Image scanner

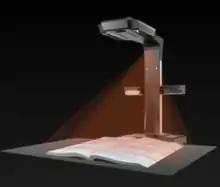
An overhead book scanner (CZUR ET Series) with lasers for calibration

An image scanner (often abbreviated to just scanner) is a device that optically scans images, printed text, handwriting, or an object and converts it to a digital image. The most common type of scanner used in the home and the office is the flatbed scanner, where the document is placed on a glass bed. A sheetfed scanner, which moves the page across an image sensor using a series of rollers, may be used to scan one page of a document at a time or multiple pages, as in an automatic document feeder. A handheld scanner is a portable version of an image scanner that can be used on any flat surface. Scans are typically downloaded to the computer that the scanner is connected to, although some scanners are able to store scans on standalone flash media (e.g., memory cards and USB drives).